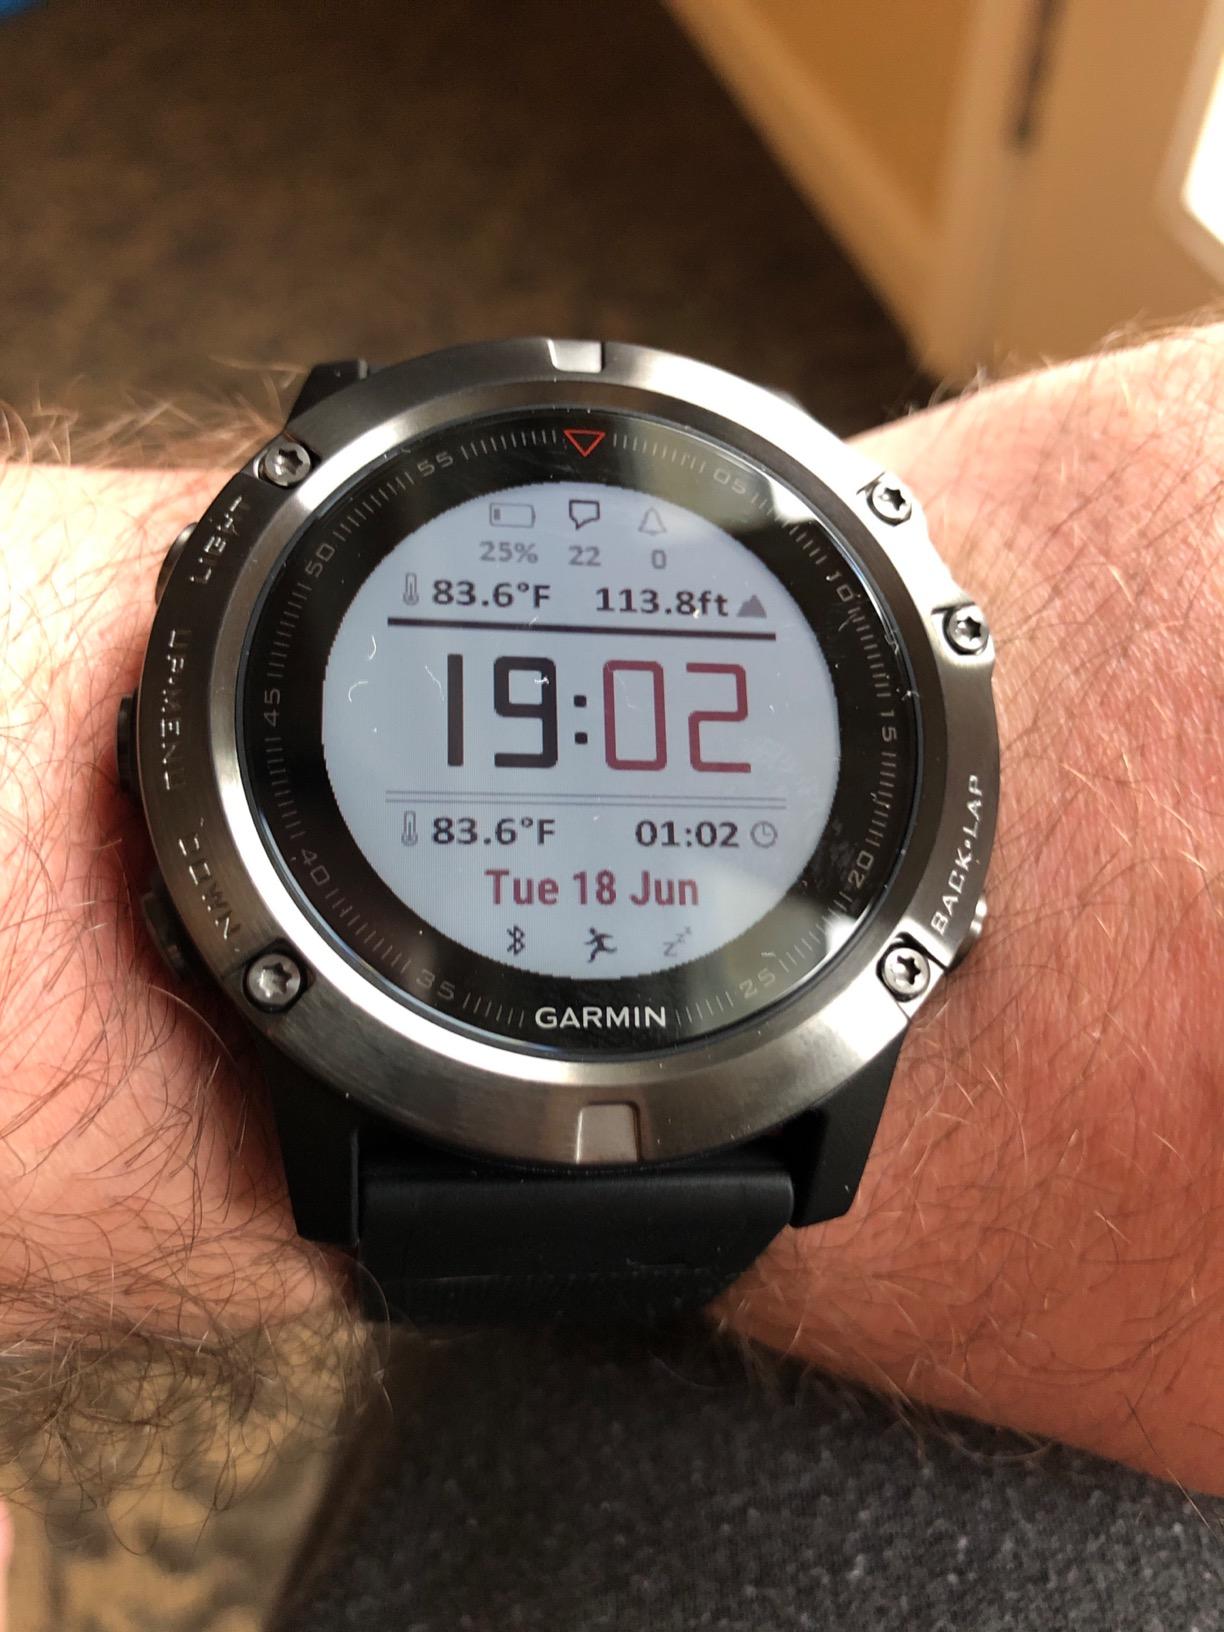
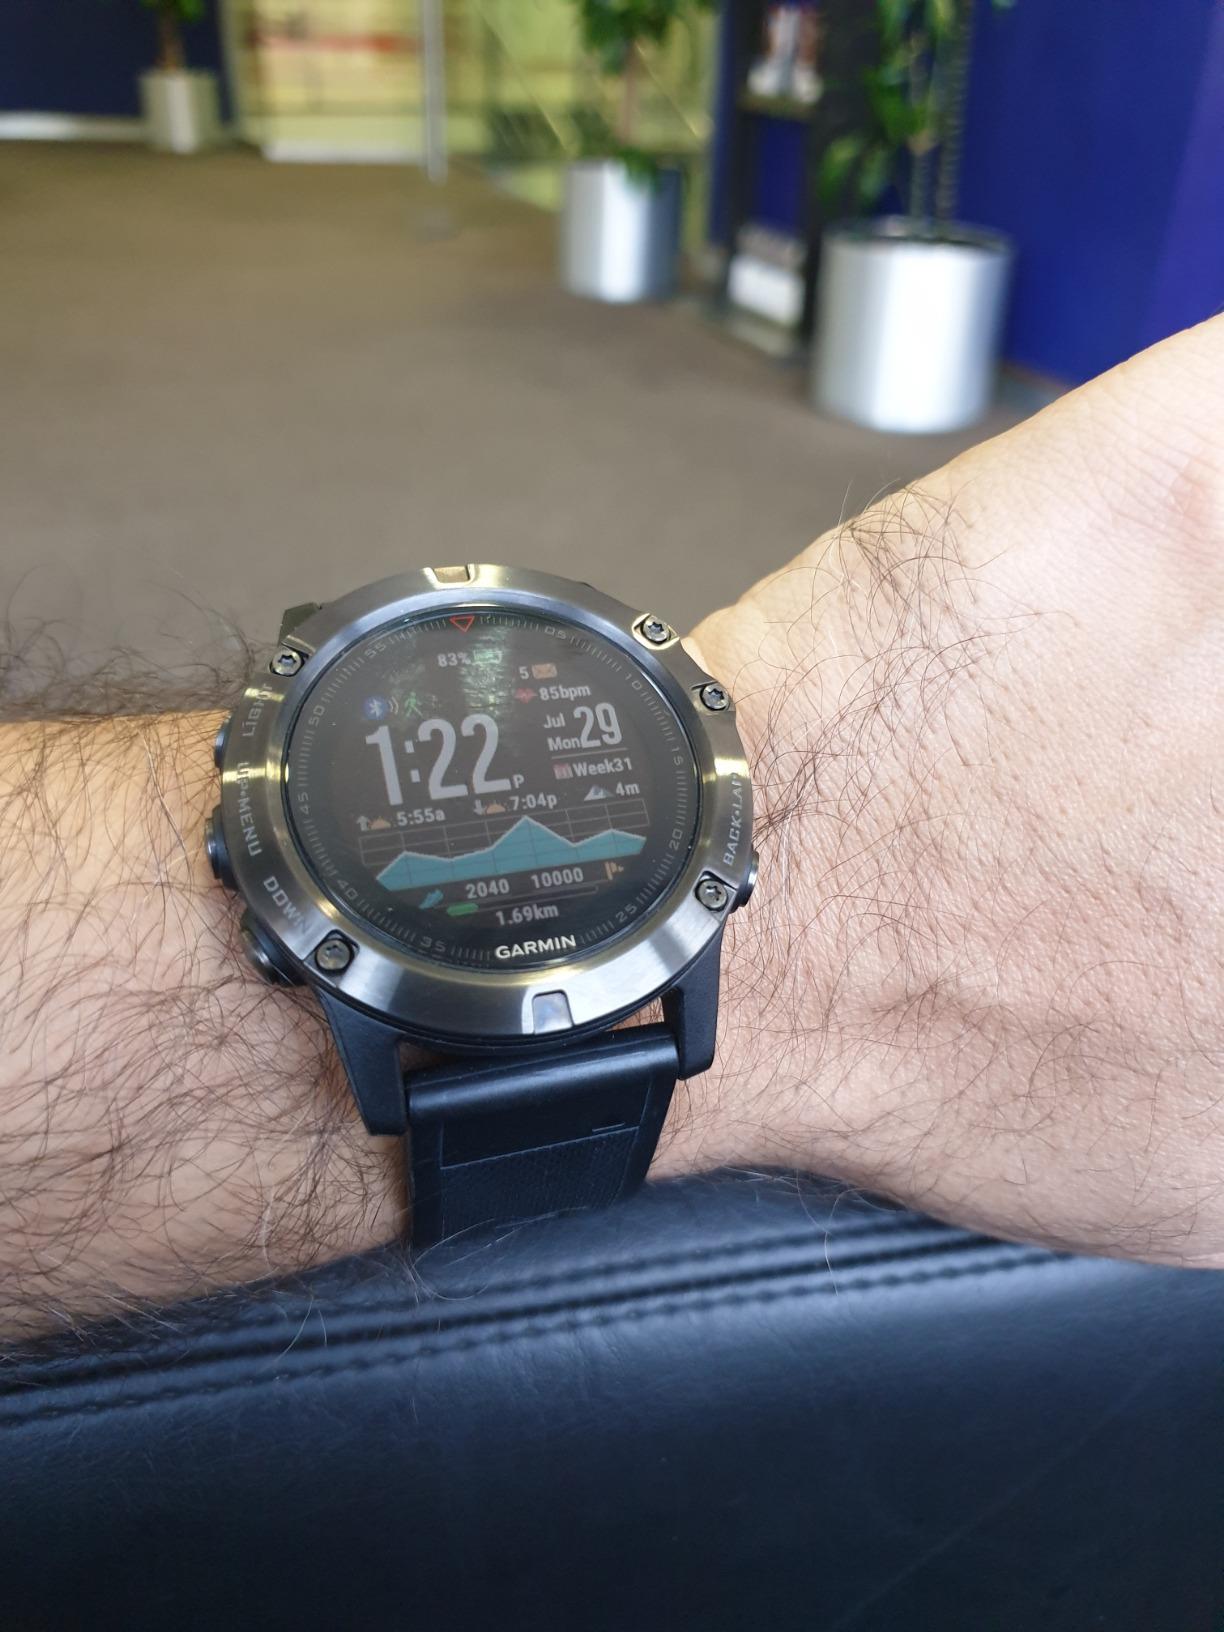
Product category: smartwatch
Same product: yes